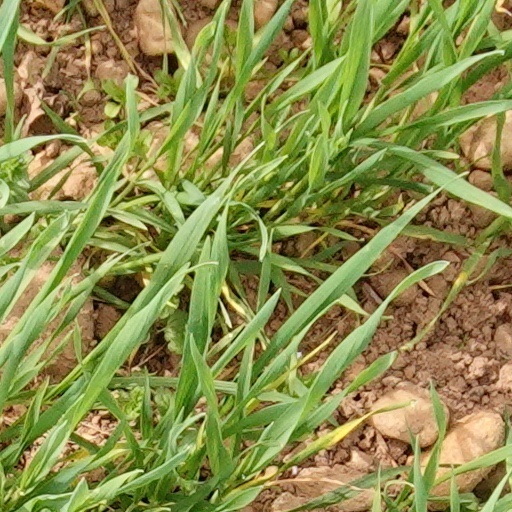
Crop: wheat